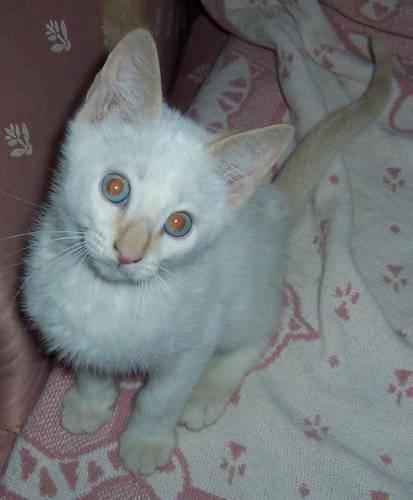
cat